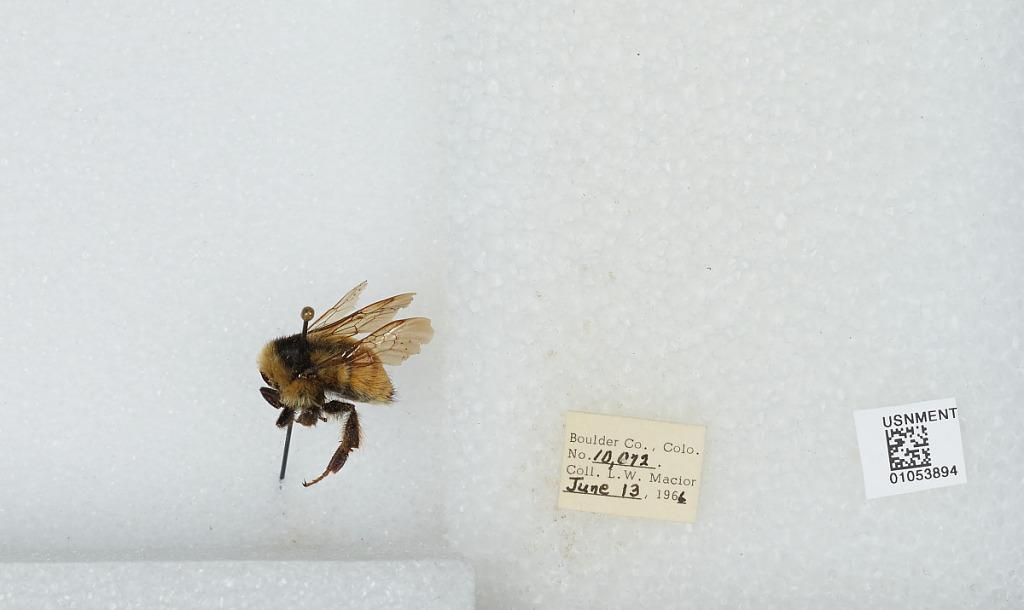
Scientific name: Bombus (Pyrobombus) bifarius Cresson
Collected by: L. Macior
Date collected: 1966-6-13
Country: United States
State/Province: Colorado
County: Boulder
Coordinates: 40.09, -105.36